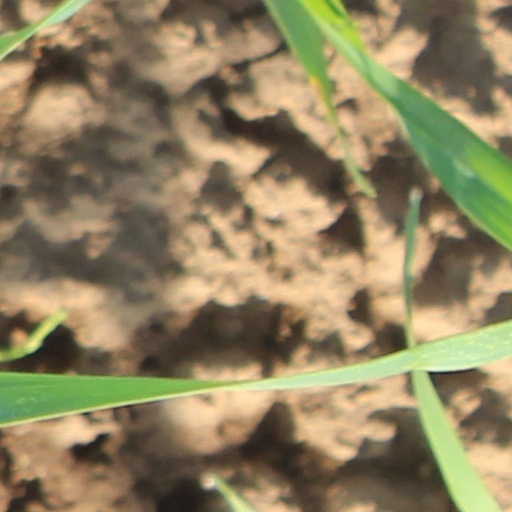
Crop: wheat